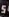
Number: 5